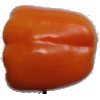
Label: orange_pepper